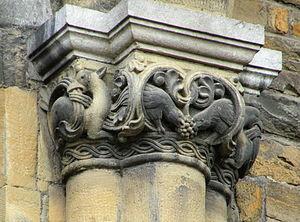
La basilique Notre-Dame ou basilique Notre-Dame-de-l’Assomption est une basilique située dans la ville de Maastricht. Elle se trouve au numéro 9 de la place du même nom.